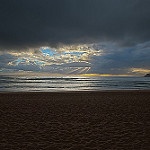
Label: sea